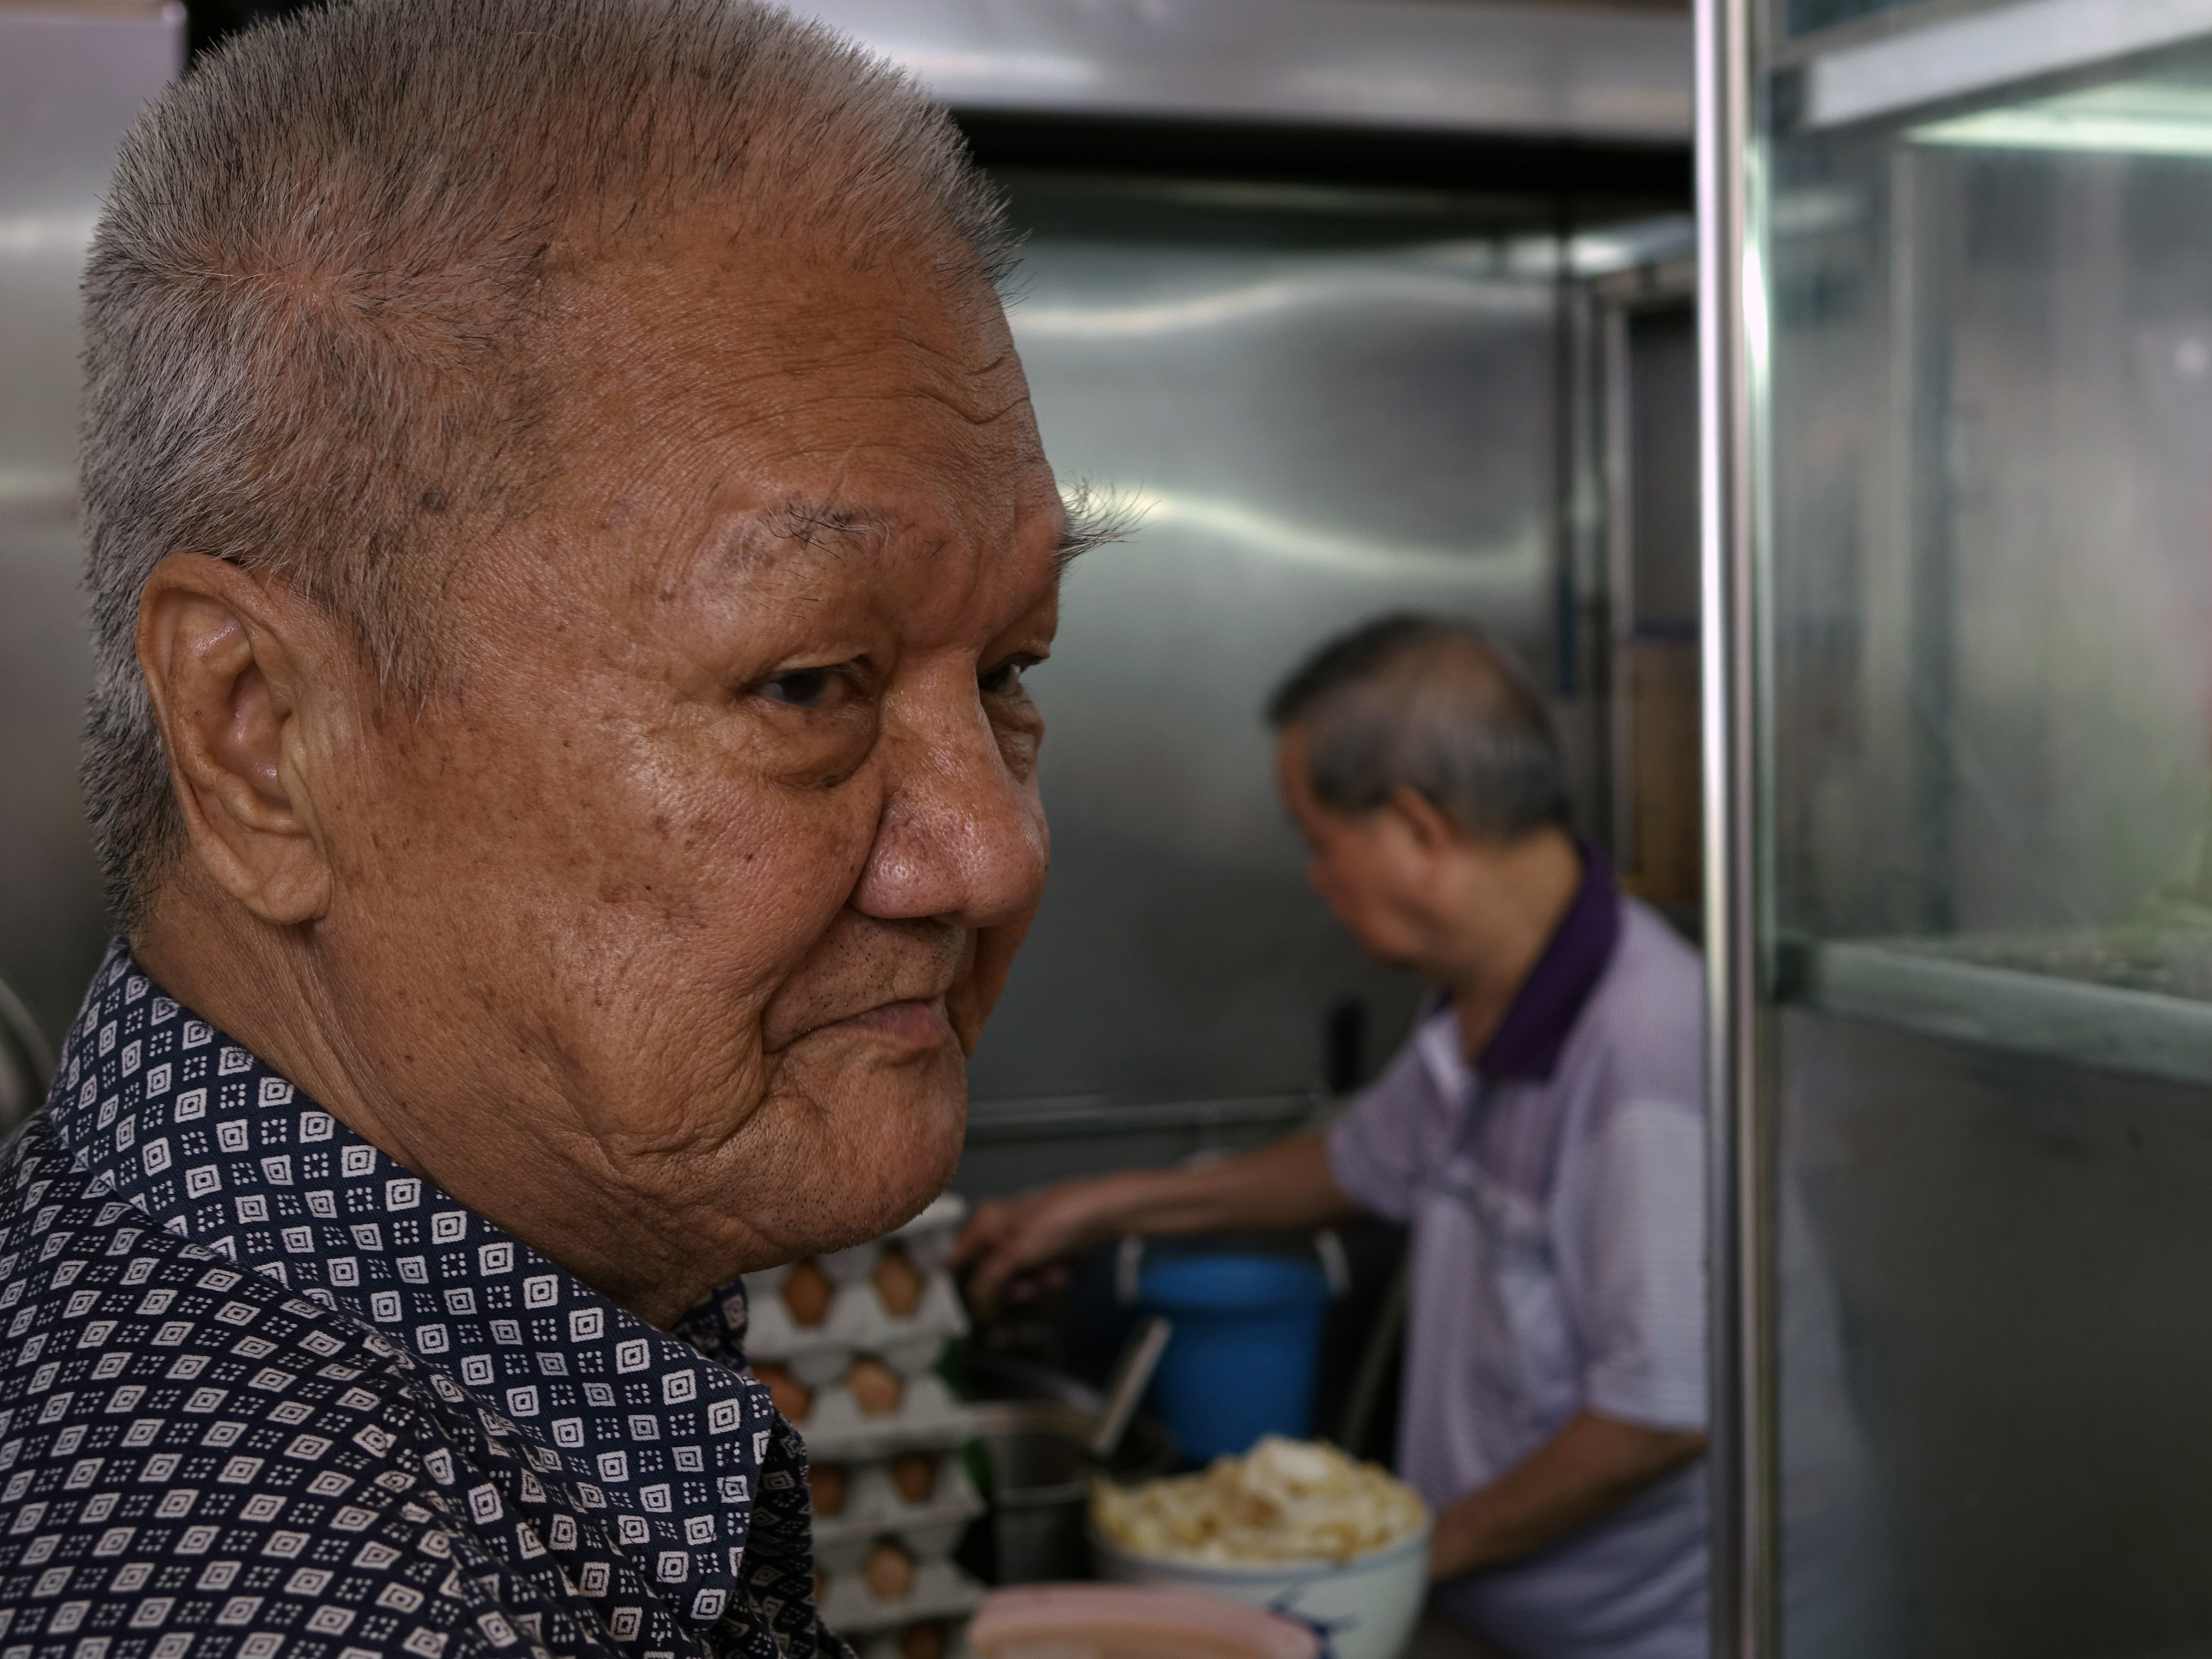
man, person, people, old, male, chinese, father, professional, senior citizen, face, grandfather, senior, elderly, adult, aged